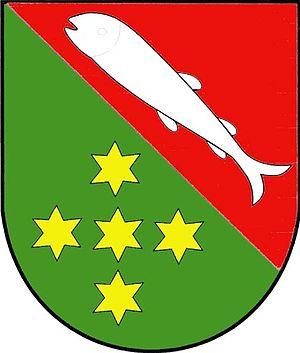
Ponětovice est une commune du district de Brno-Campagne, dans la région de Moravie-du-Sud, en République tchèque. Sa population s'élevait à 406 habitants en 2017.